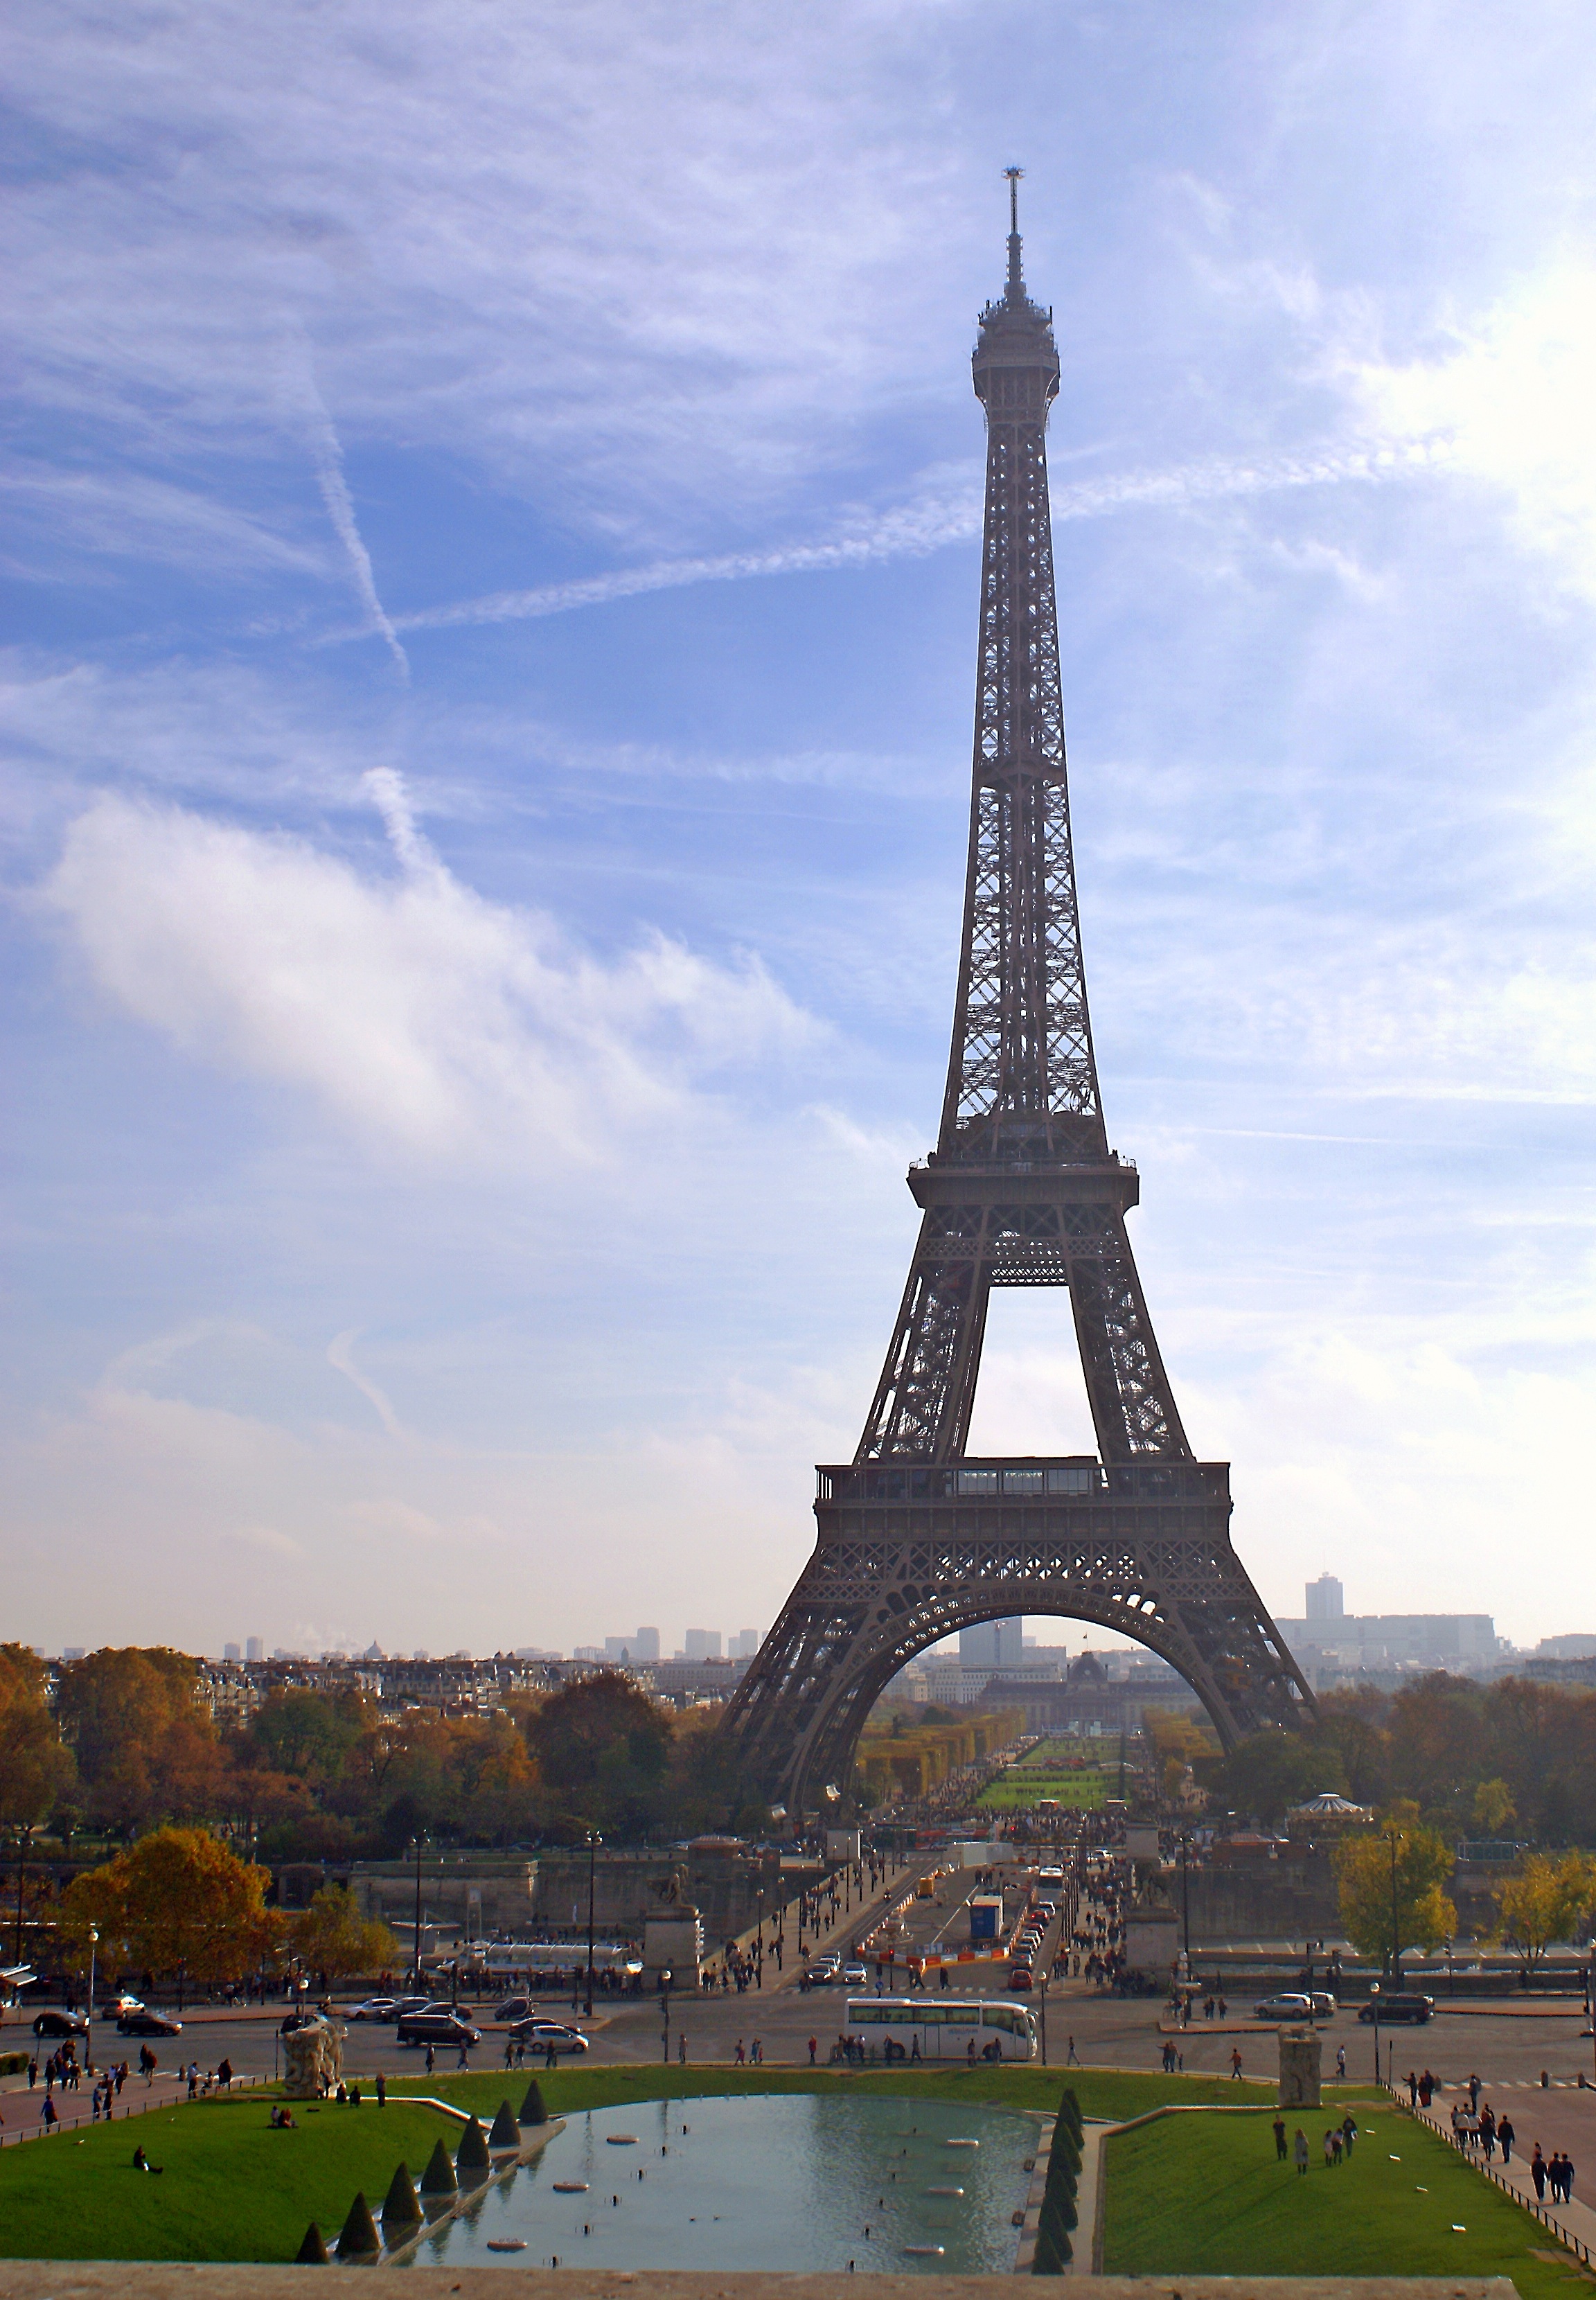
architecture, skyline, building, city, eiffel tower, paris, monument, cityscape, panorama, france, statue, reflection, tower, park, landmark, rest, tourism, spire, steeple, the design of the, steel construction, the capital of france, paris fall